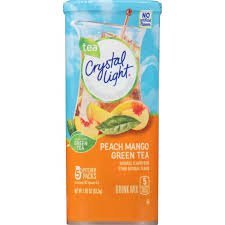
Label: Mango